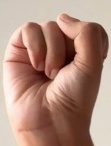
ASL sign: S